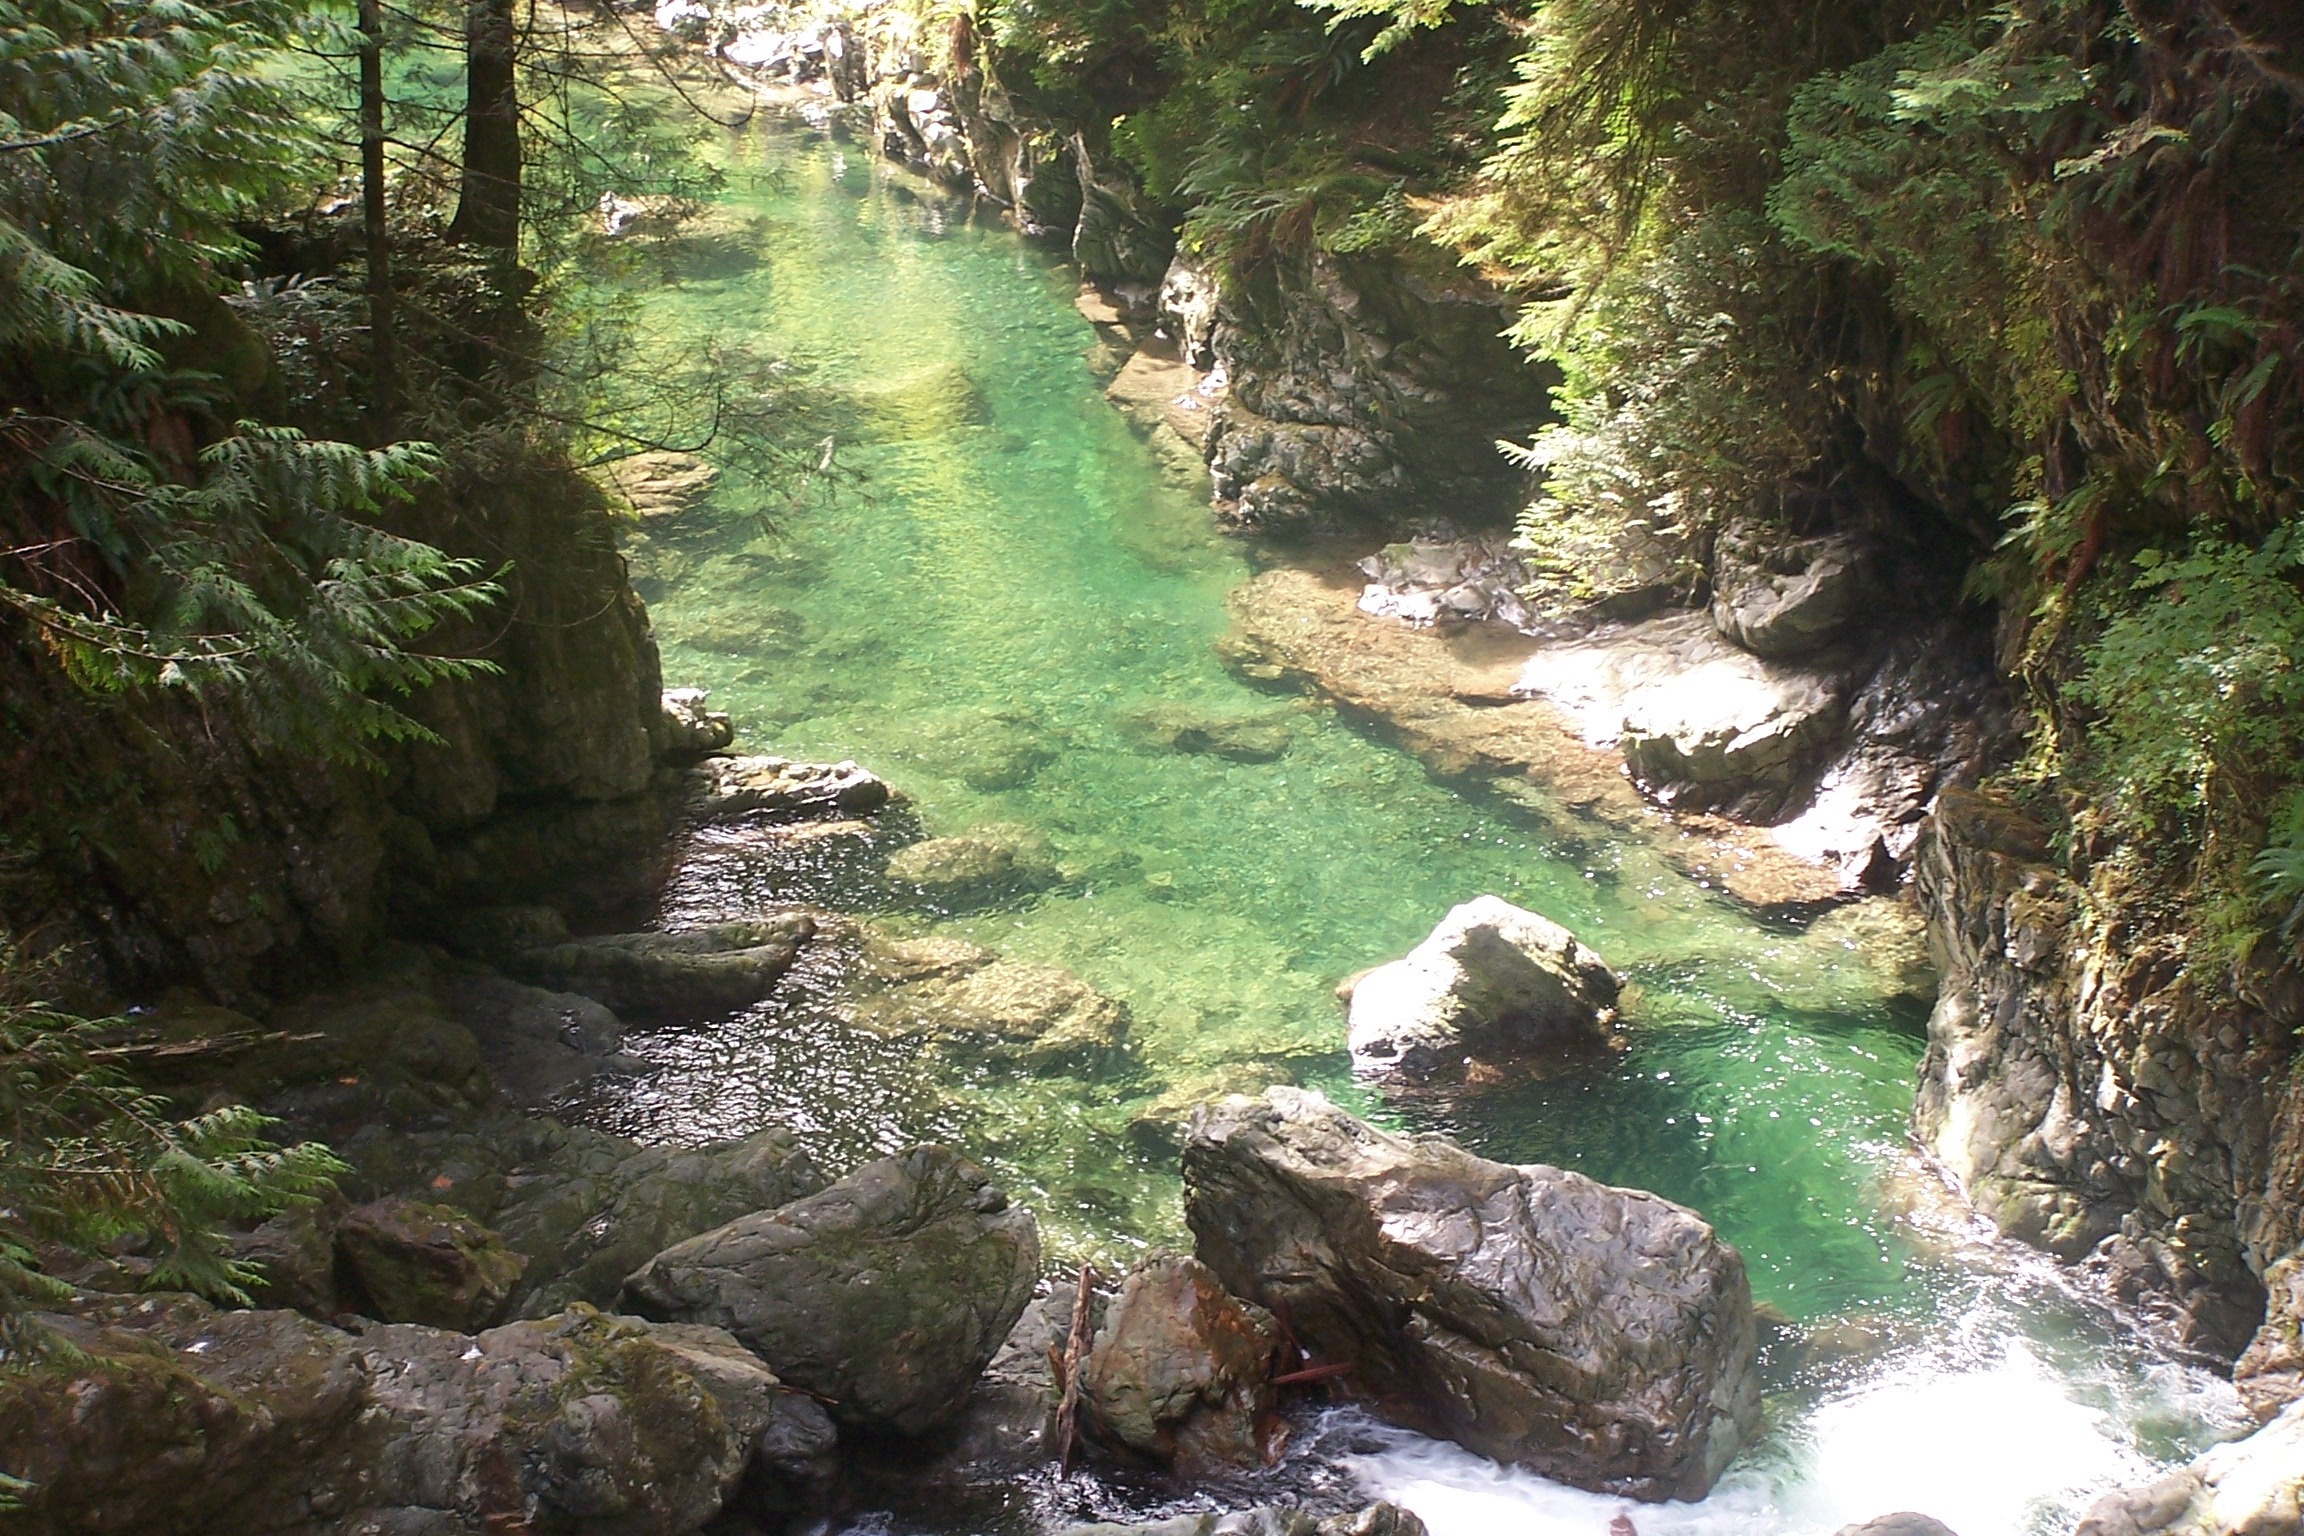
landscape, water, nature, forest, creek, wilderness, trail, river, valley, stream, jungle, scenery, vancouver, rapid, canyon, body of water, rocks, canada, rainforest, ravine, woodland, water feature, watercourse, wadi, landform, british columbia, geographical feature